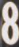
Number: 8